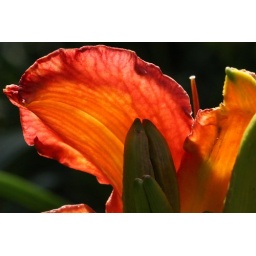
Flora and fauna in my garden today, July 8, 2009. Red orange day lily back lit by the sun.